British Tunnelling Society

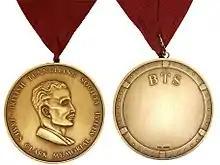
James Clark Medal (front & rear)

Over the years, The BTS and its Working Groups have published, or collaborated with others to publish, numerous best practice and other guides. These publications include: